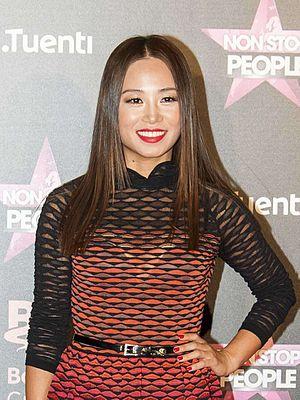
Usun Yoon est une actrice et reporter sud-coréenne, née à Pusan en 1977, qui fait carrière en Espagne.